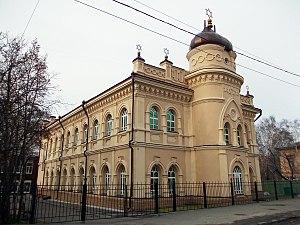
L’histoire des Juifs en Russie remonte aux premiers siècles avant l’ère commune et se poursuit jusqu’à ce jour dans les divers territoires historiques de cette aire culturelle : Scythie, Khazarie, Rous' de Kiev, Doros, Gazarie, Caucase, états de la Horde d'or, principautés ruthènes-russes et de Tmoutarakan, khanats de Crimée, de Hadjitarkhan ou de Kazan, Empire russe, Union soviétique et États issus de celle-ci.